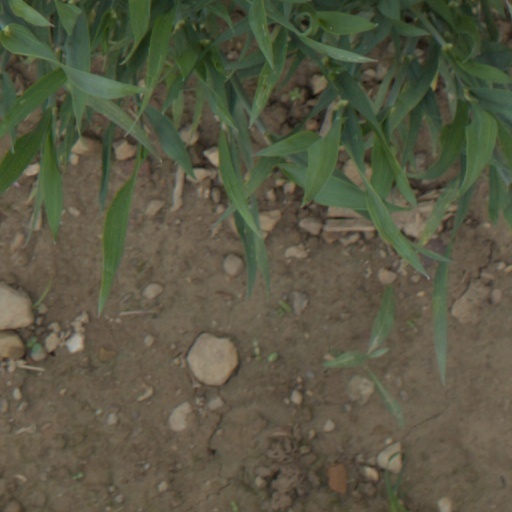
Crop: wheat